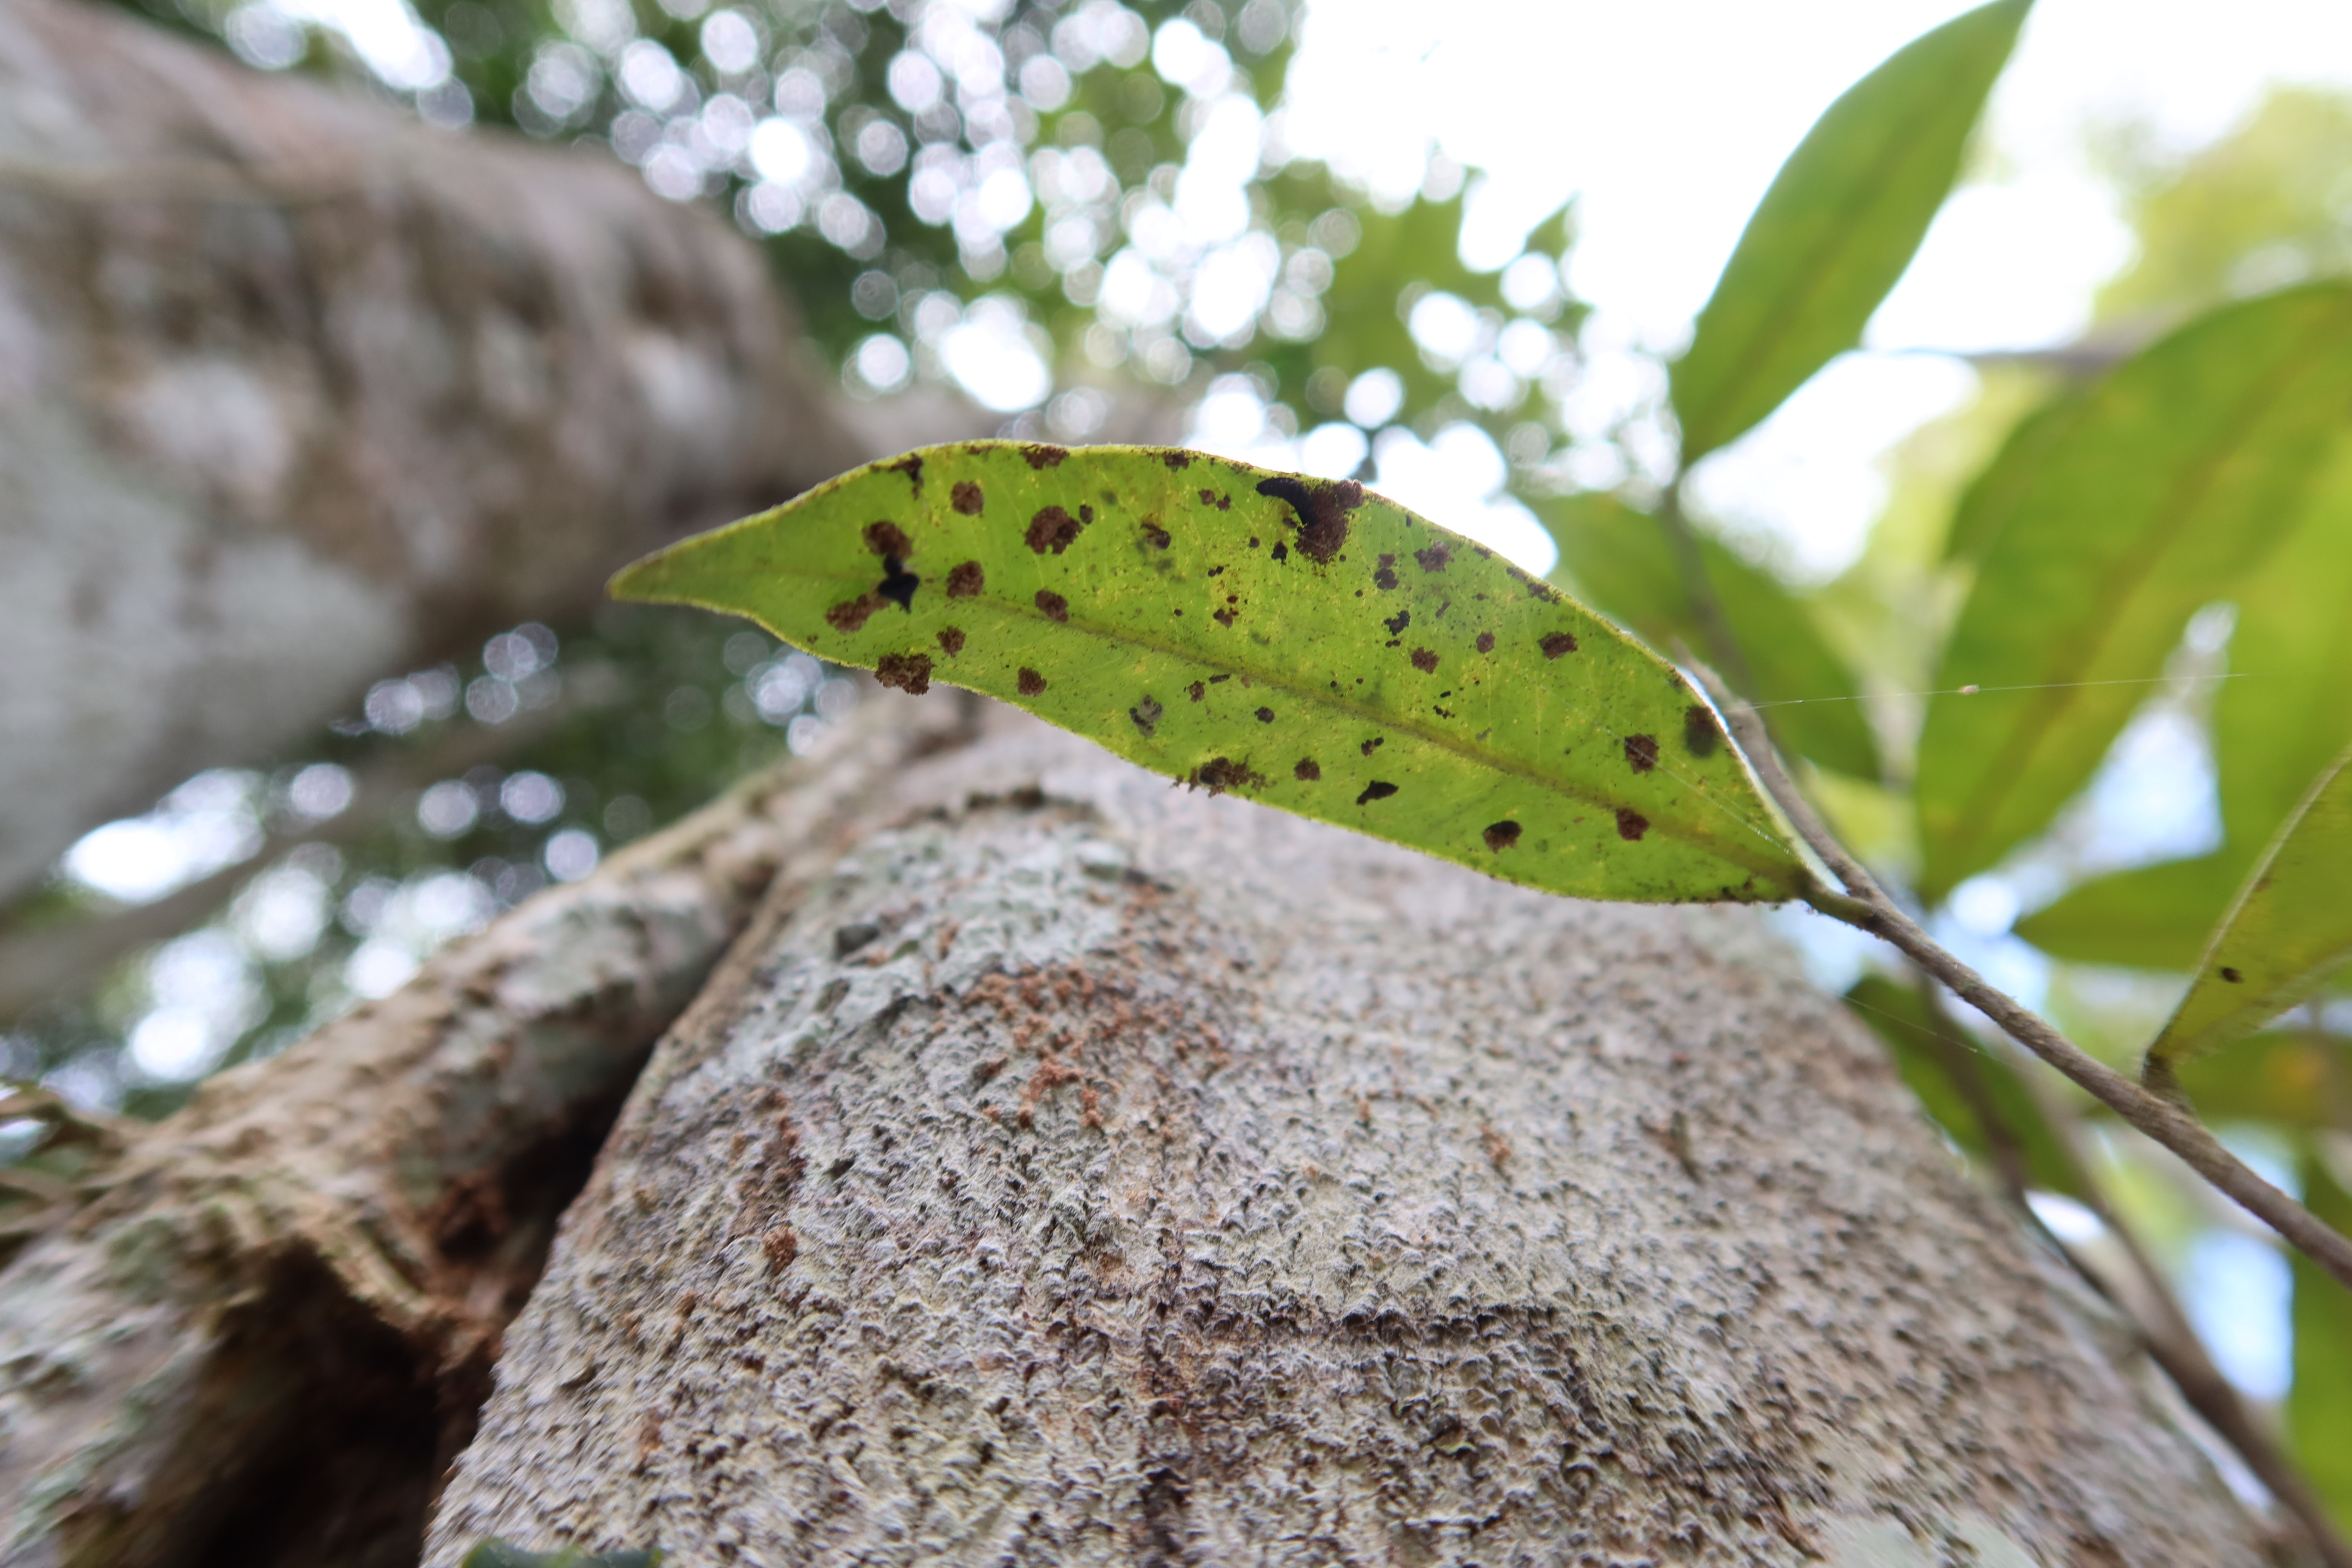
Label: Brown clumps